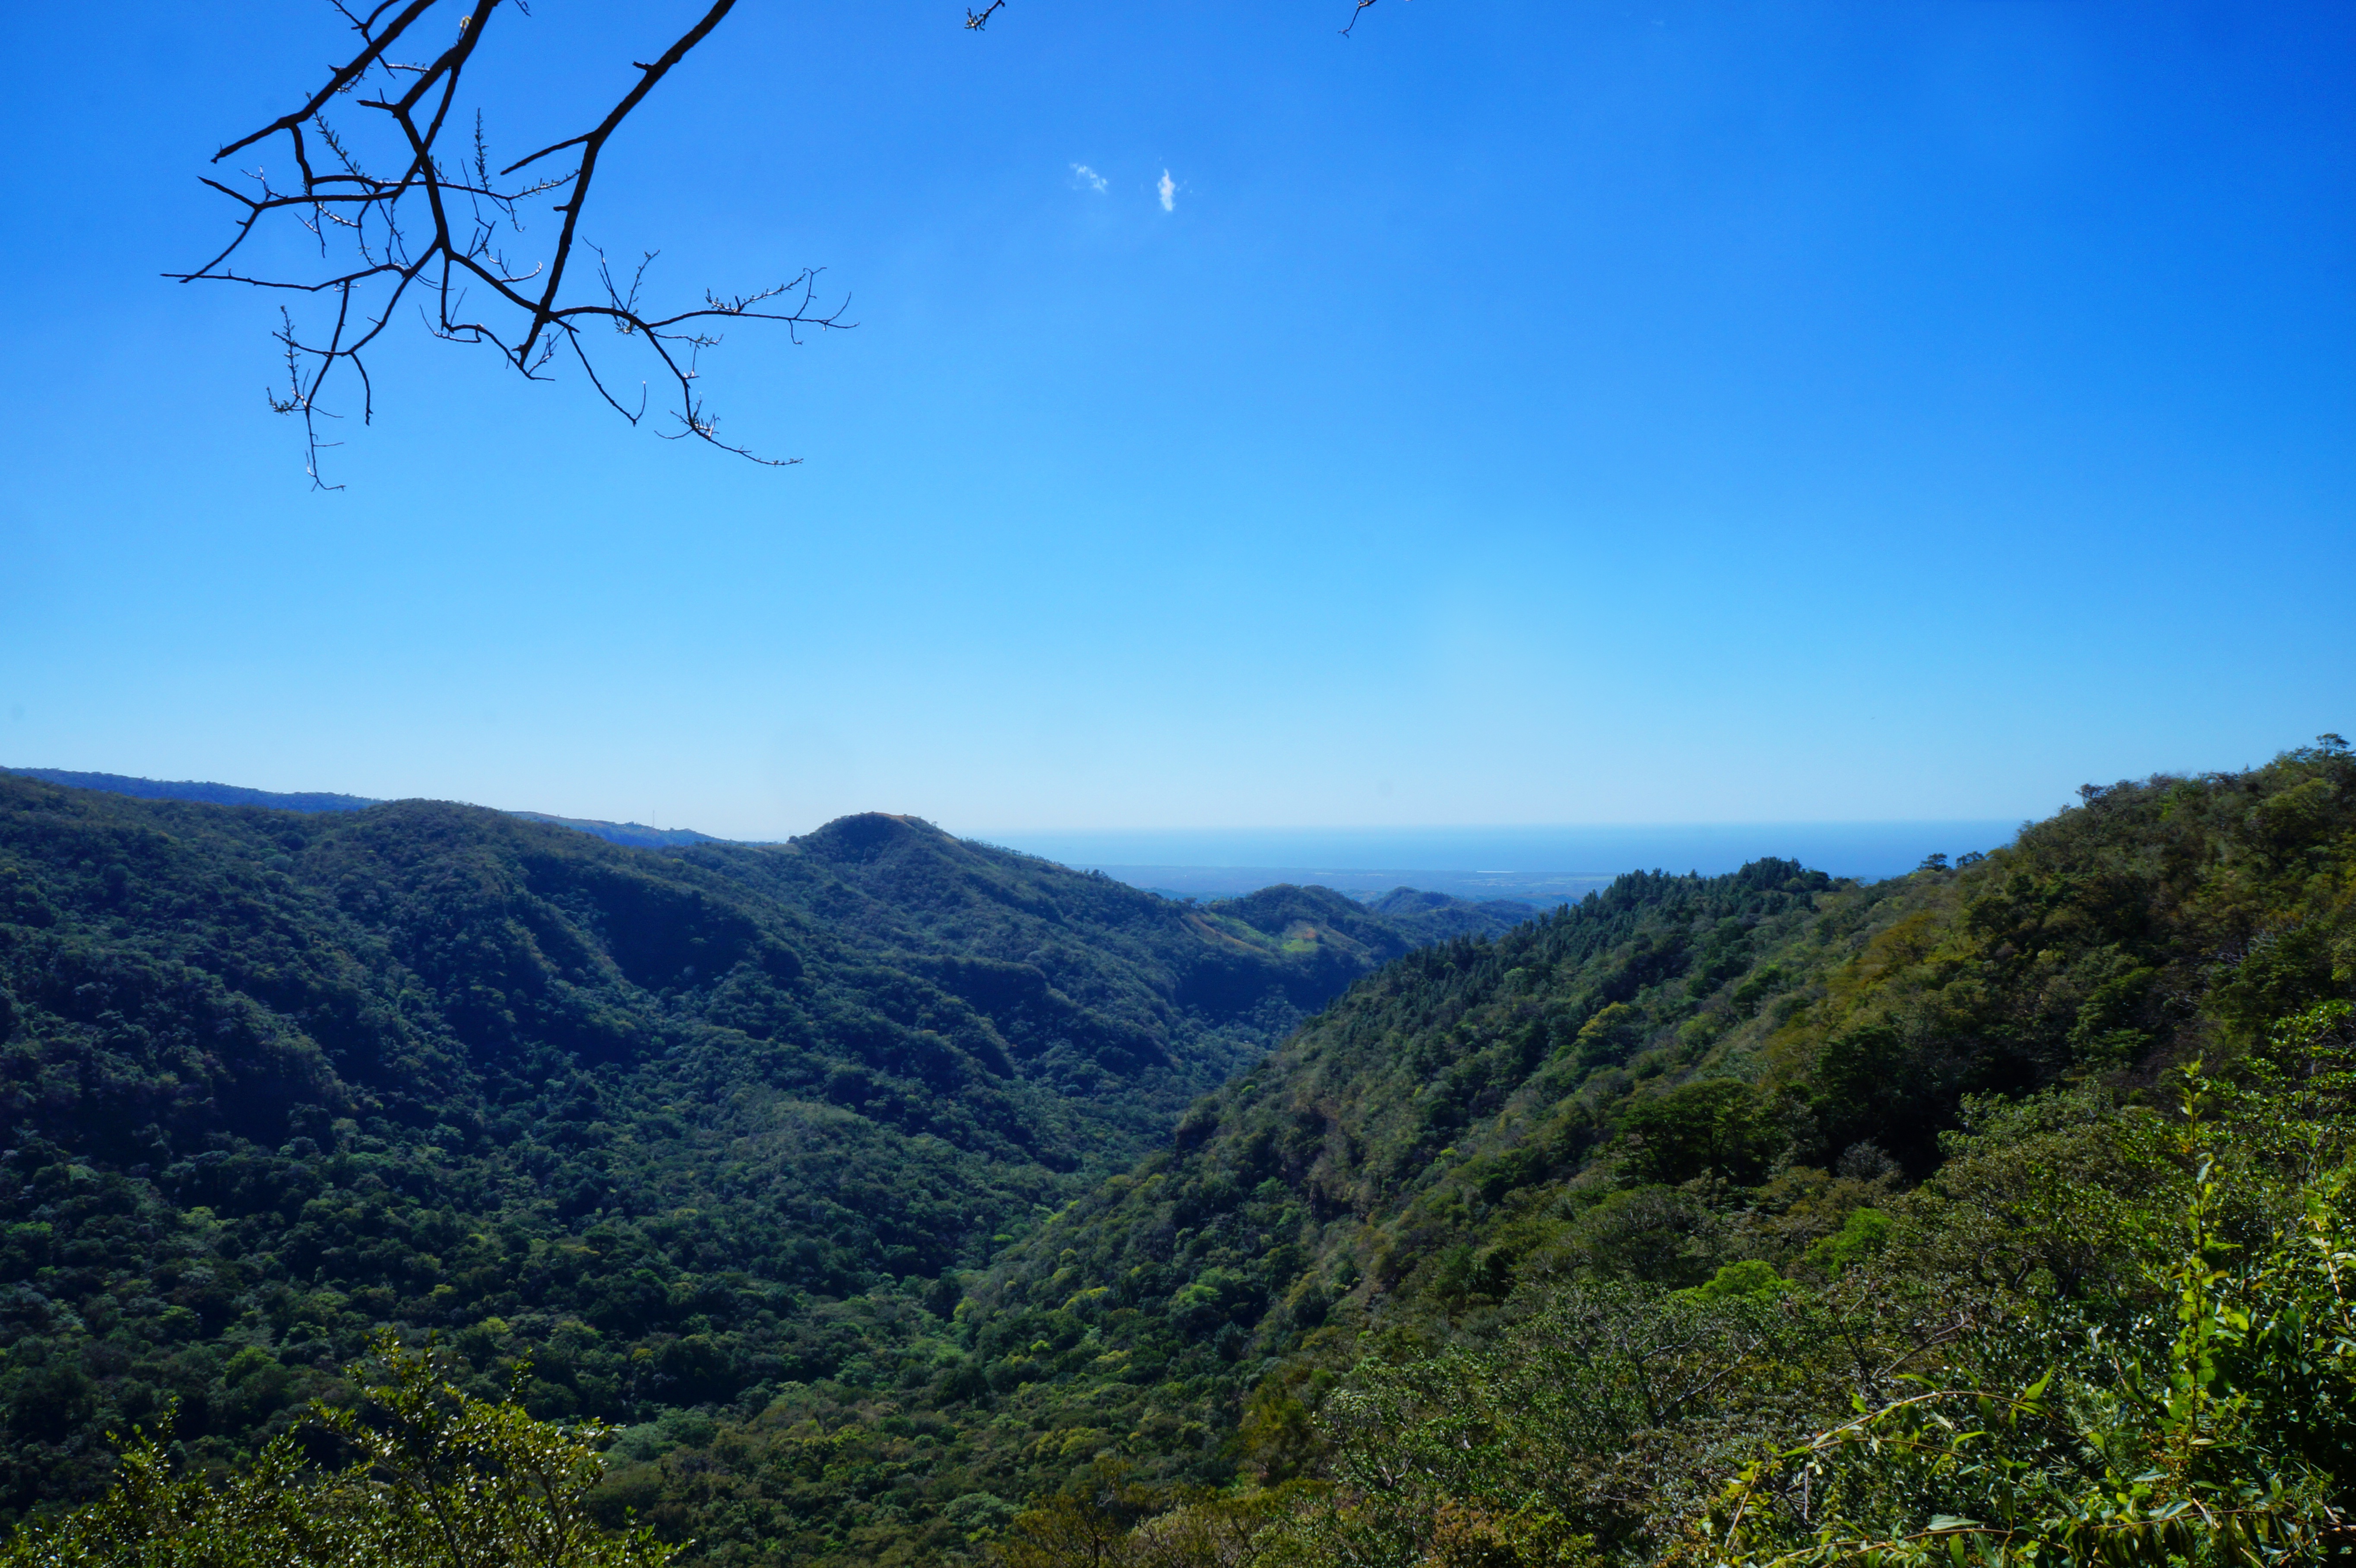
mountainous landforms, habitat, nature, mountain, geographical feature, landform, wilderness, atmospheric phenomenon, natural environment, tree, ecosystem, ridge, hill, forest, mountain range, landscape, plateau, meadow, valley